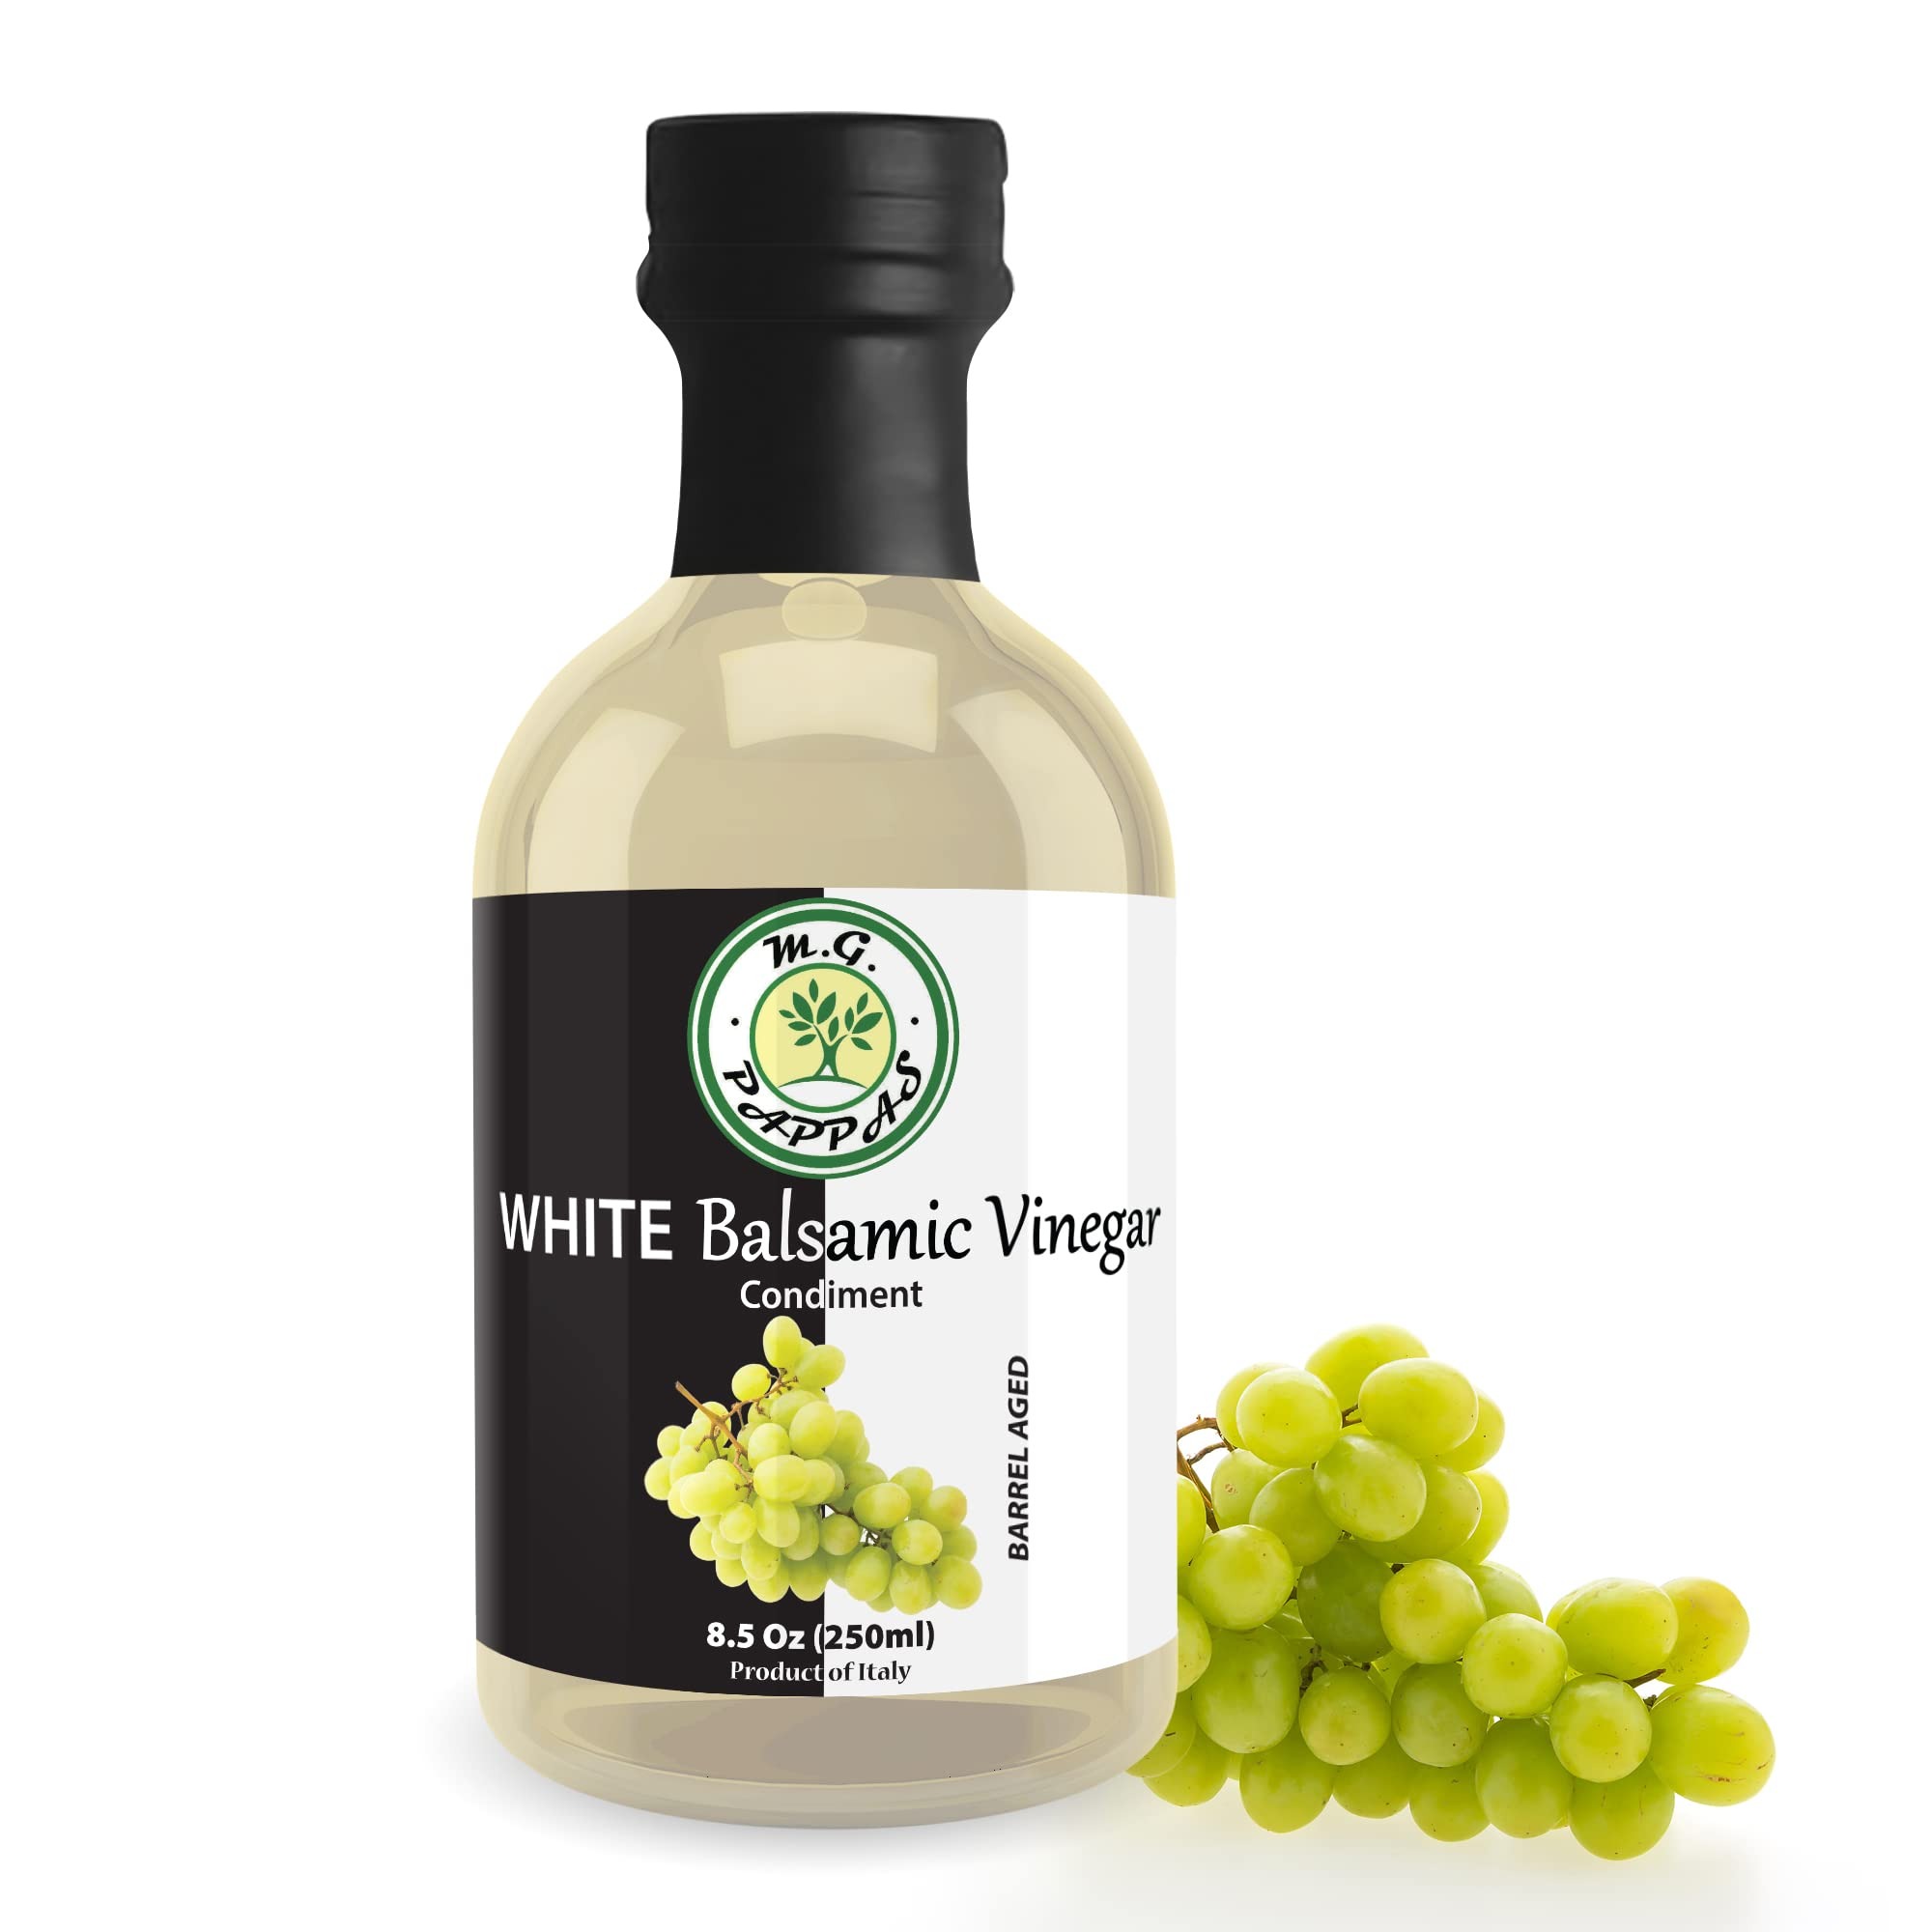
Item Name: M.G. PAPPAS Aged White Balsamic Vinegar - Barrel Aged Balsamic from Italy - Balsamic White Vinegar for Cooking, Vinaigrettes, Salads, Dressings - No Preservatives, No Added Sugar - 8.5 Oz (250ml)
Bullet Point 1: 【Authentic Balsamic Vinegar Made In Italy】100% of our grapes are sourced directly from Italy, allowing us to offer you a rich and authentic premium quality Italian balsamic vinegar that is unmatched. Experience its slight syrupy consistency with a sweet and fruity taste.
Bullet Point 2: 【Aged White Balsamic Vinegar】We believe the best balsamic vinegar is barrel-aged. This method allows for a mature, brilliant, and a clear white -colored finished product that only contains 4% acidity.
Bullet Point 3: 【Rich Flavor】Our Traditional style balsamic vinegars are gourmet quality, with a well-balanced flavor profile it is sweet, low in acidity, provides a fragrant aroma, and the finish has a slightly syrup-like consistency
Bullet Point 4: 【No Artificial Ingredients】The secret to our great taste is simplicity, this balsamic vinegar has two ingredients: cooked grape must and wine vinegar, which means there are no thickening agents, no caramel, no added flavors, no artificial additives, no colorants, and no preservatives.
Bullet Point 5: 【Delicious Pairings】Pair with our unique signature olive oils for a flavorful, aromatic vinaigrette or make a great-tasting balsamic vinegar dressing to enjoy with salads, fish, cheese, bread, and so much more!
Product Description: Flavorful Balsamic Vinegar White in its purest form! M.G. PAPPAS is an authentic and true premium quality Italian Balsamic Vinegar from Italy, known as the center of the balsamic vinegar world. It is sweet with a slight pungency. Barrel-aged for years, the appearance of our balsamic vinegar is brilliant, it is white almost clear colored, with a strong aroma, a delicate acidic, and a well-balanced sweetness. It has only two ingredients: cooked grape must and white wine vinegar. Makes a perfect sweet white balsamic vinaigrette or a white balsamic vinegar dressing.
Value: 1.0
Unit: Fl Oz

Price: 23.98